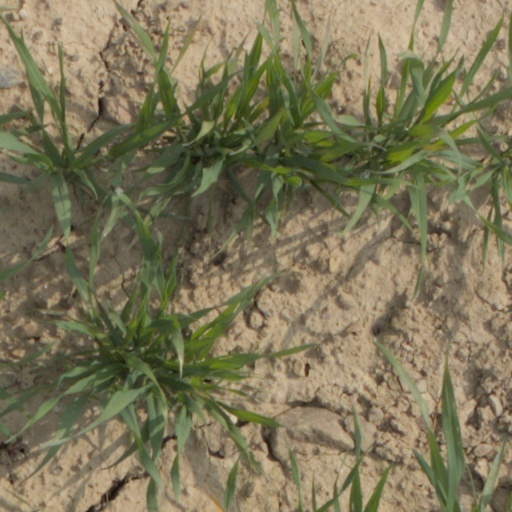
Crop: wheat